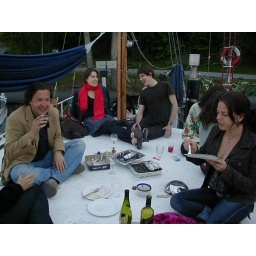
Some clouds in sky of course but hardly no rain and finally - food.